Greater Columbus Convention Center

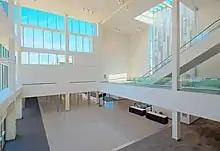
Interior of the facility's Battelle Atrium

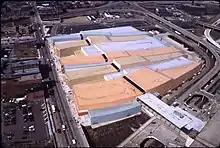
The Greater Columbus Convention Center in 1993, prior to multiple expansions

Architects of the building, Peter Eisenman and Richard Trott, were selected through an international design competition. Dan Graveline, an expert on convention centers, consulted on the project by creating the GCCC functional diagram to which the design was created.